Question: What are the brown things on the pizza?
Tambaya: Wacce irin miya ce a kan fizza?
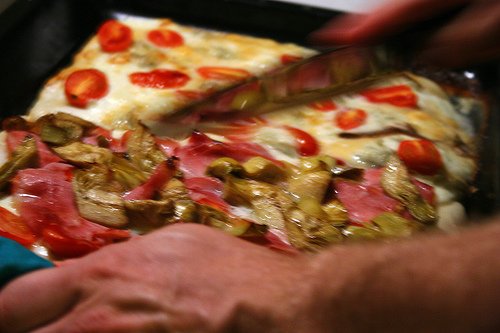
Answer: Mushrooms.
Amsa: Leman kwaɗo.